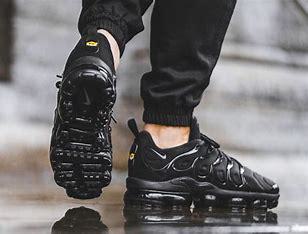
Brand: Nike
Model: Air Vapormax Plus